Royal Infirmary of Edinburgh

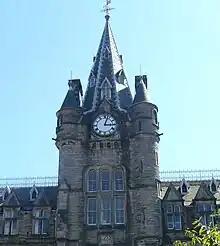
Clocktower of the old Royal Infirmary in Lauriston Place

The infirmary received a Royal Charter from George II in 1736 which gave it its name of the Royal Infirmary of Edinburgh and commissioned William Adam to design a new hospital on a site close by to the original building, on what later became Infirmary Street. In 1741 the hospital moved the short distance to the not yet completed building which eventually, on its completion in 1745, had 228 beds compared to 4 beds in the Little House.